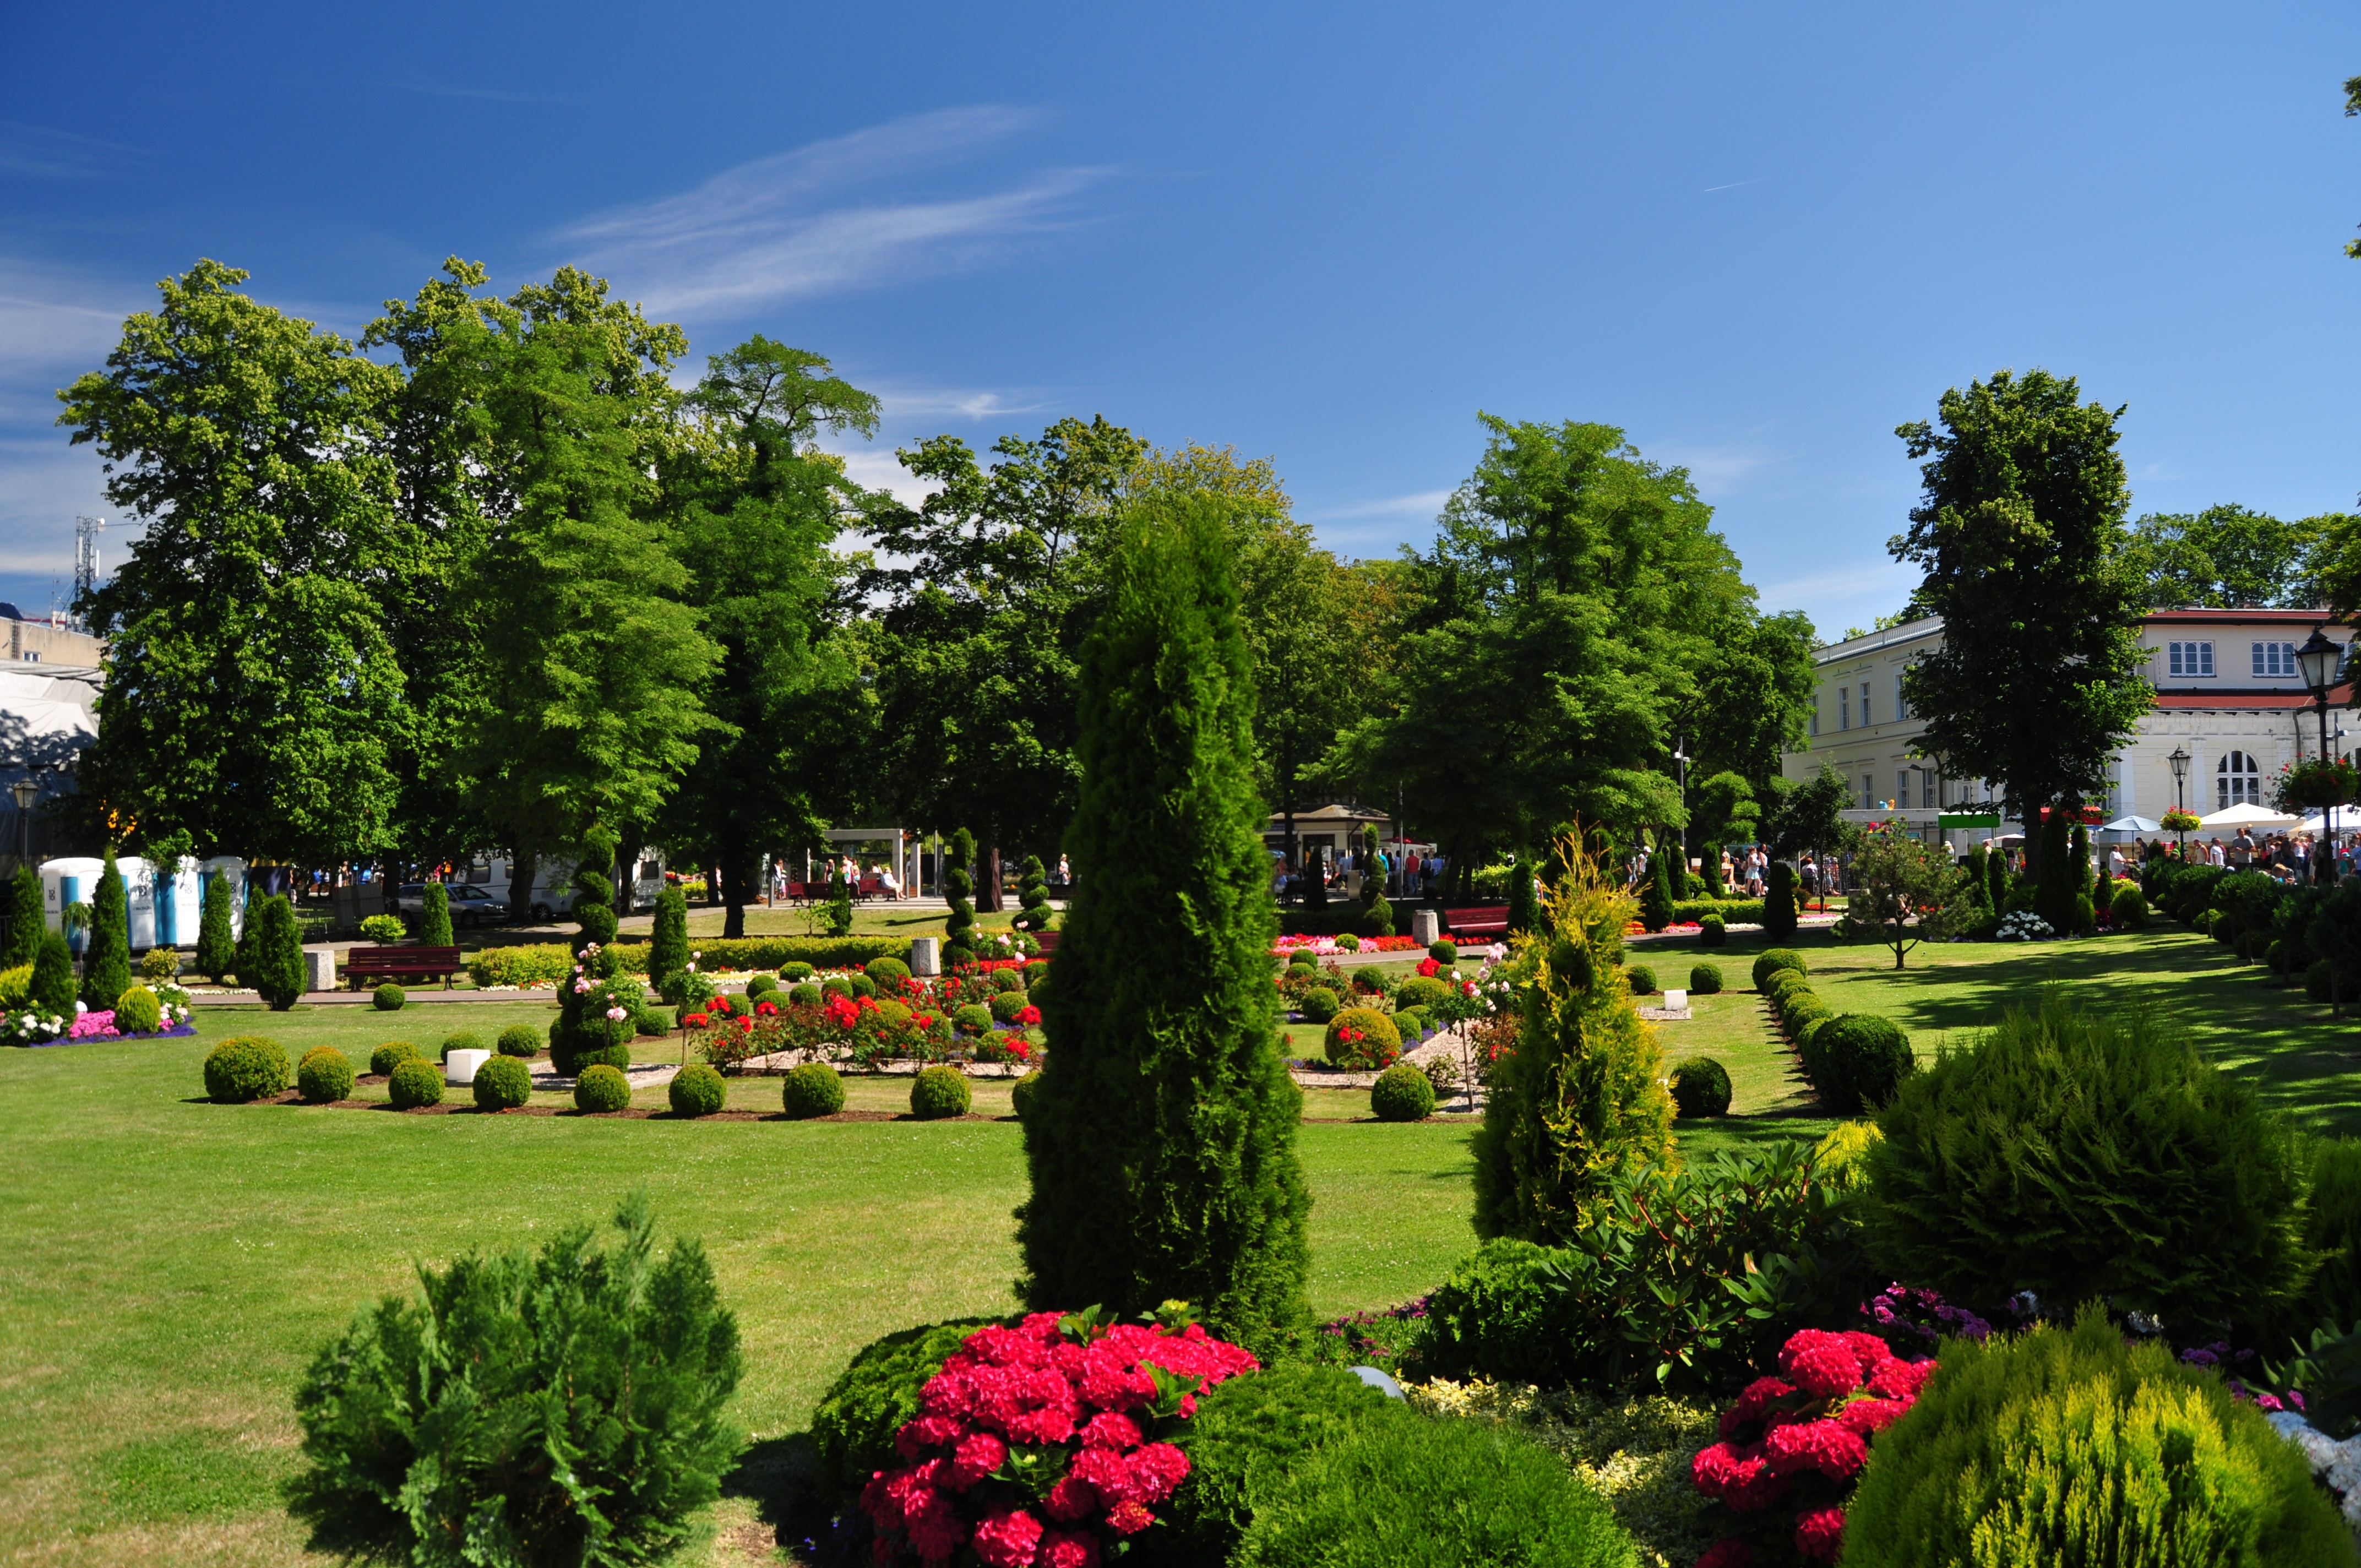
tree, grass, lawn, flower, park, backyard, botany, garden, decorative, shrubs, cropped, botanical garden, estate, yard, landscape architect, mi dzyzdroje